Night Visions (film)

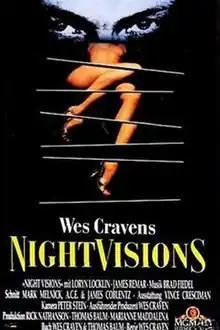

Night Visions is a 1990 American made-for-television supernatural thriller film co-written and directed by Wes Craven.